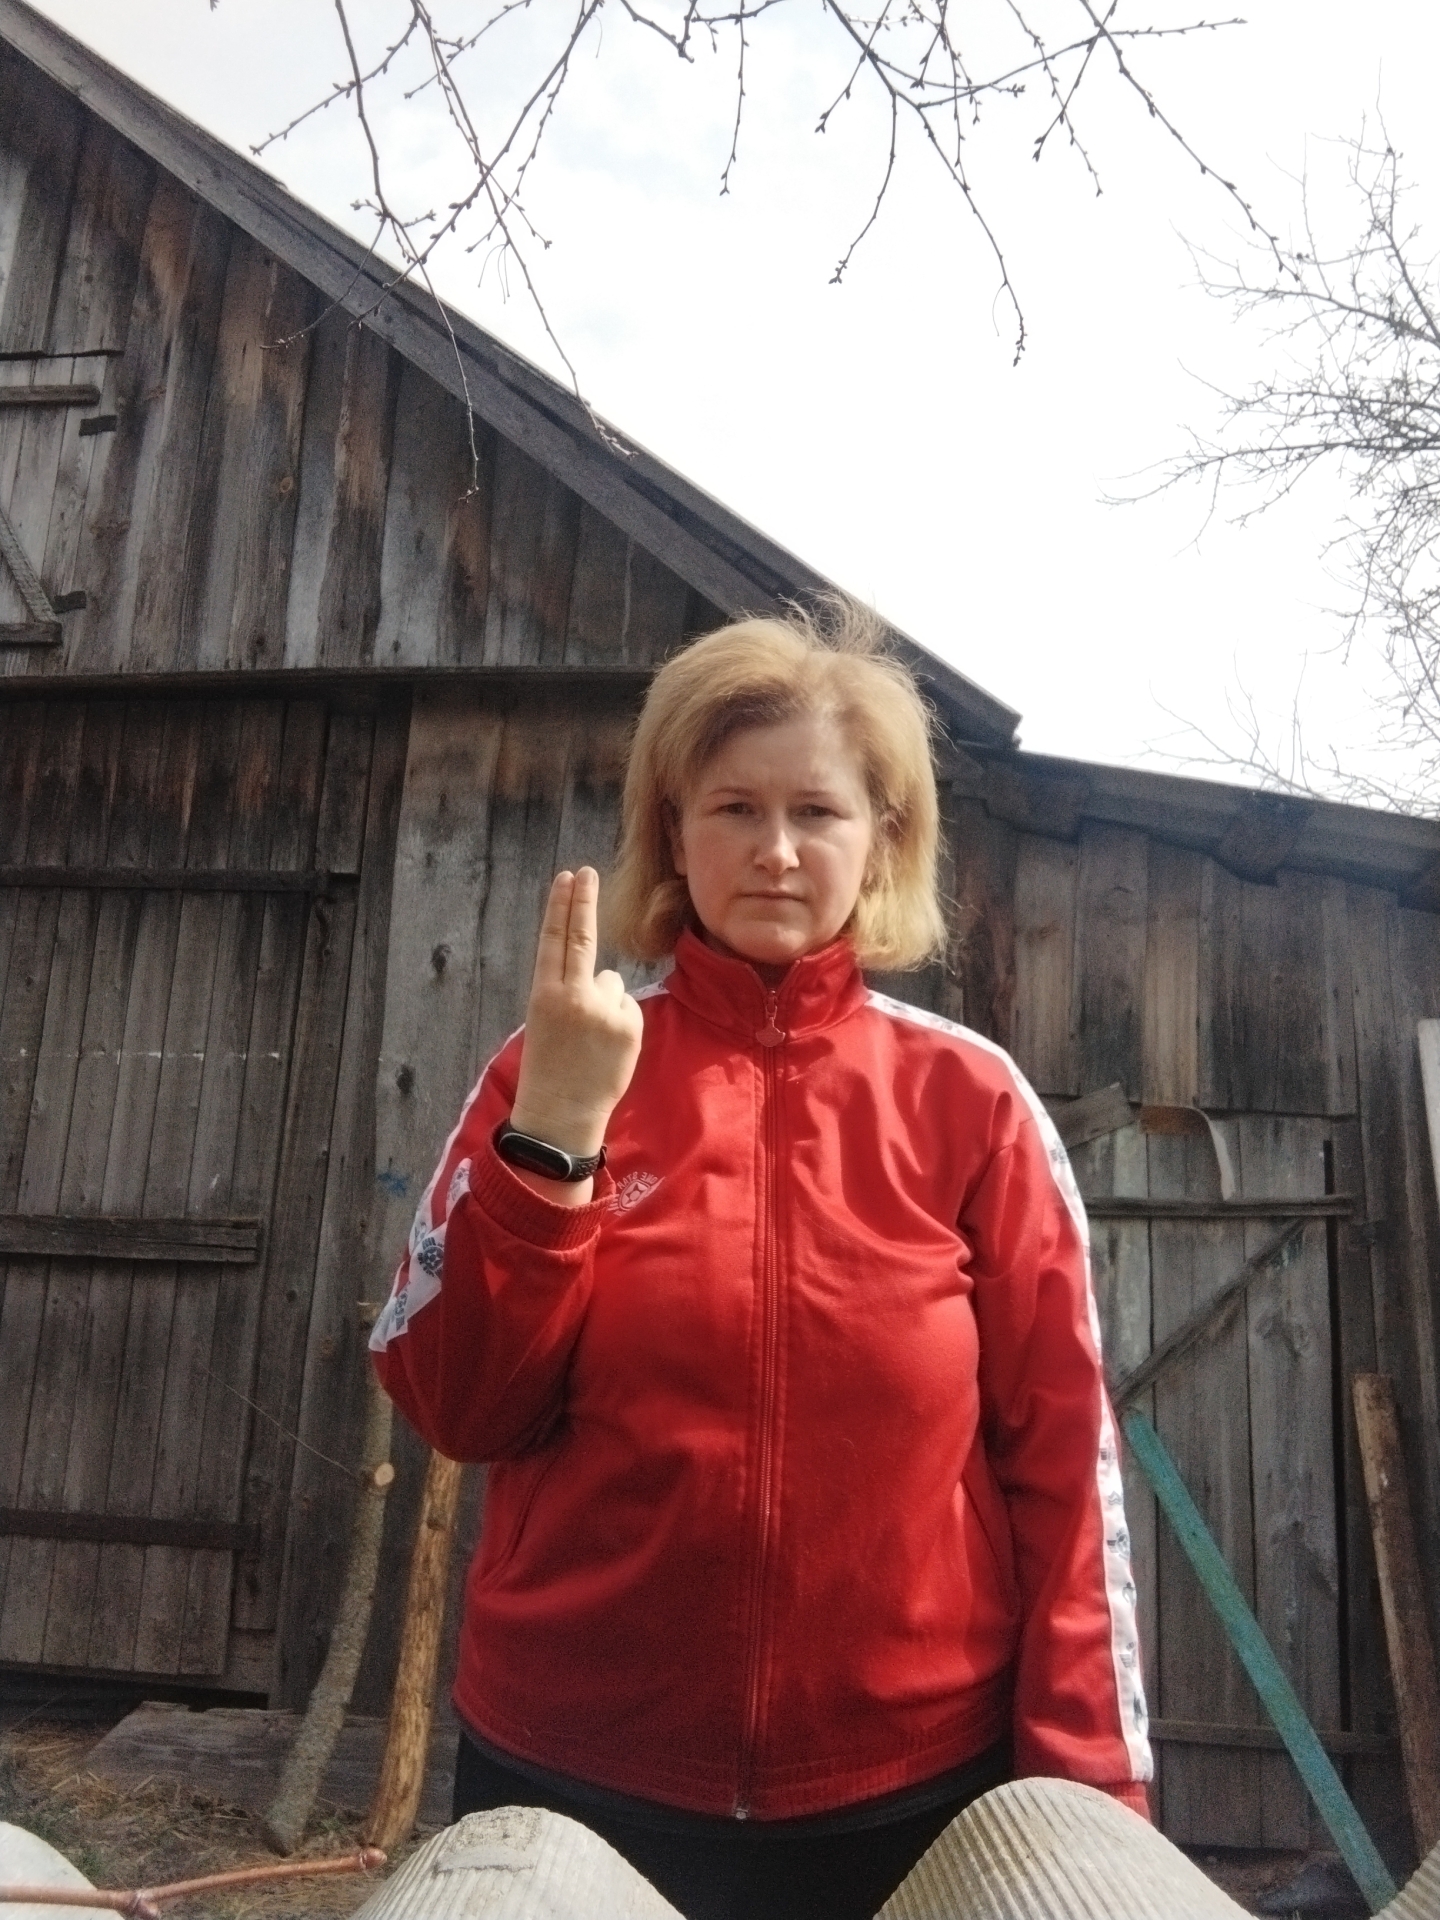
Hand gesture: two_up_inverted